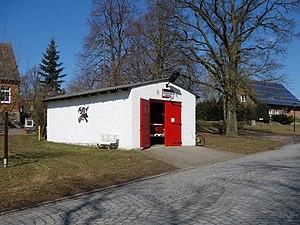
Vue du sud-ouest du depôt des pompiers à Drense , commune de Grünow , arrondissement de Uckermark , état fédéral de Brandebourg, Allemagne Object location53°